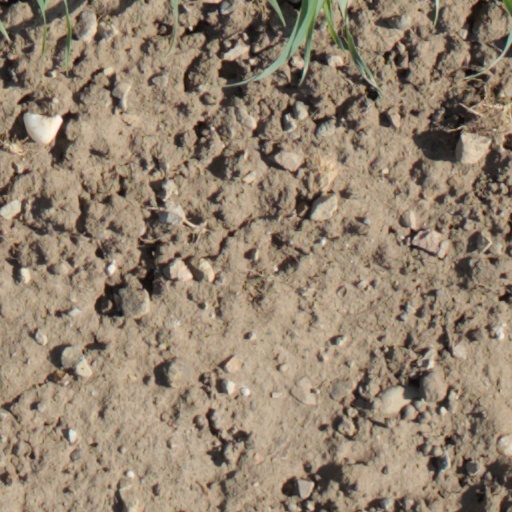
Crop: wheat